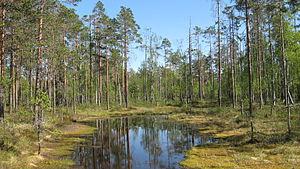
Les parcs nationaux de Finlande sont au nombre de 37.
Le parc national de Lauhanvuori est un parc national finlandais situé dans l'ouest du pays, dans l'Ostrobotnie du Sud.